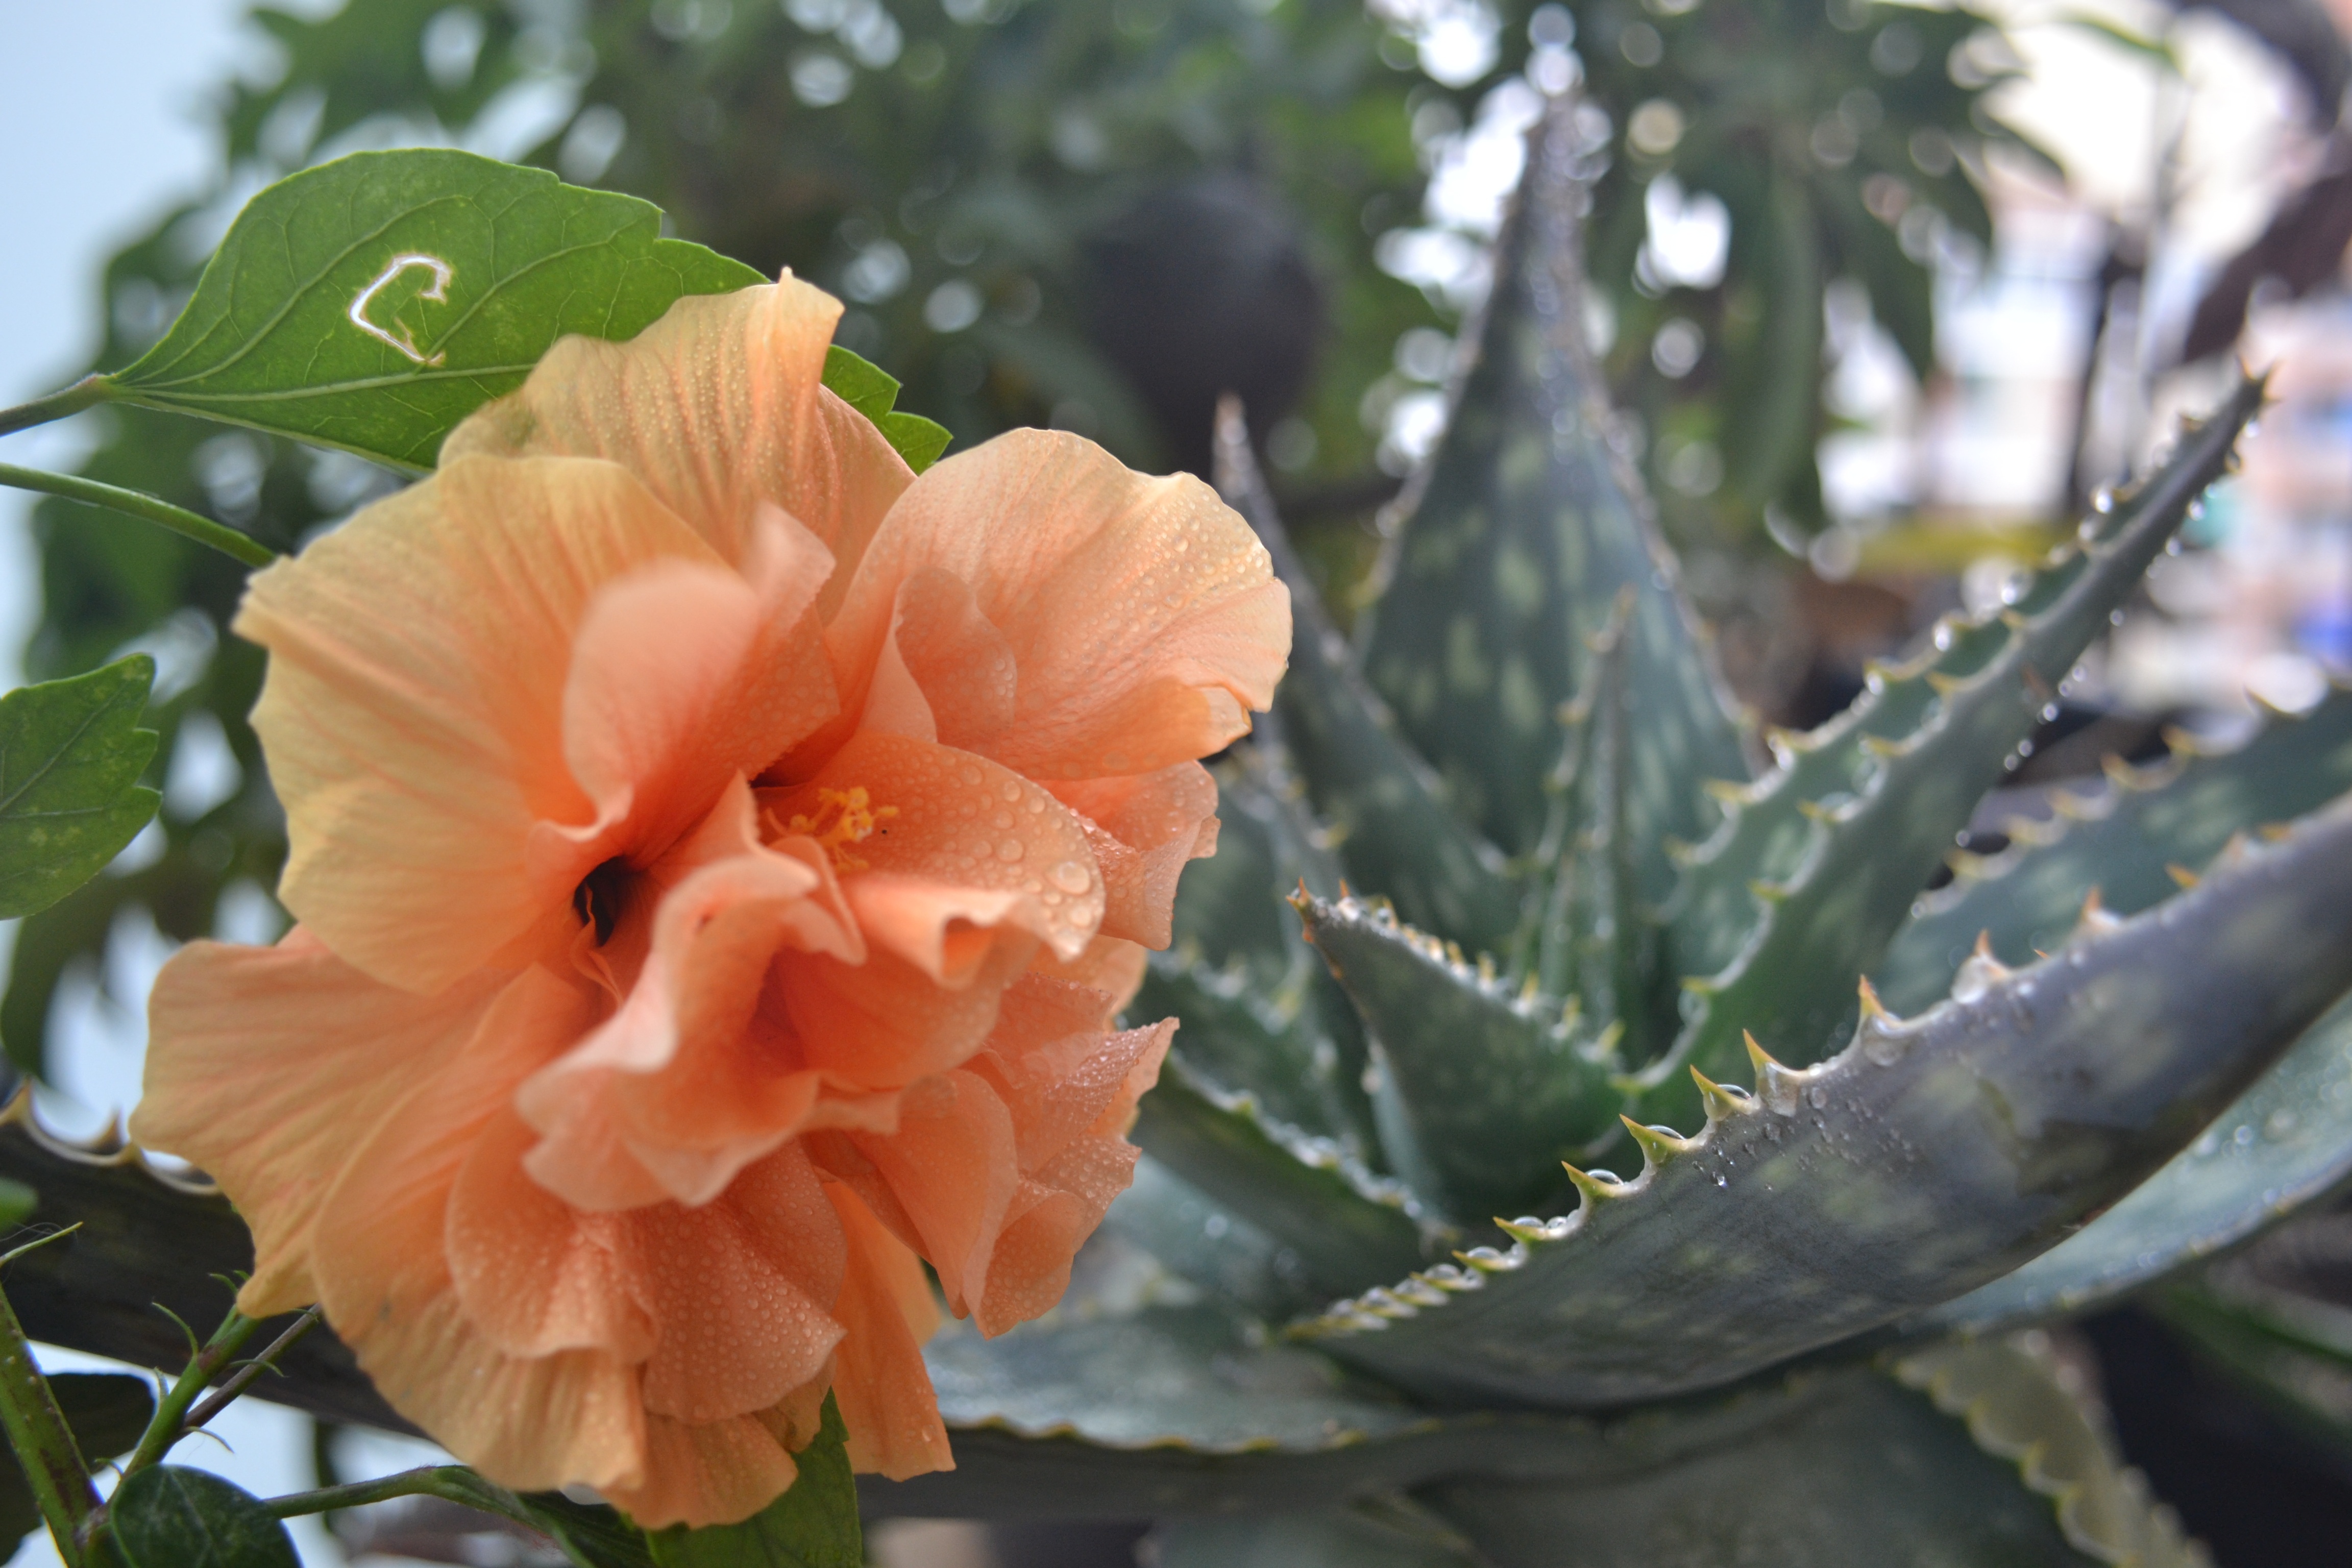
nature, plant, flower, wild, spring, macro, botany, yellow, garden, flora, flowers, geranium, flowering plant, land plant